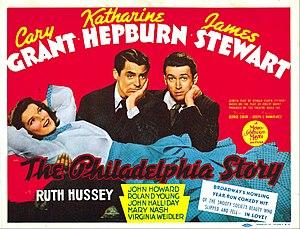
Indiscrétions est un film américain réalisé par George Cukor, sorti en 1940.
Par date de première sortie en salles